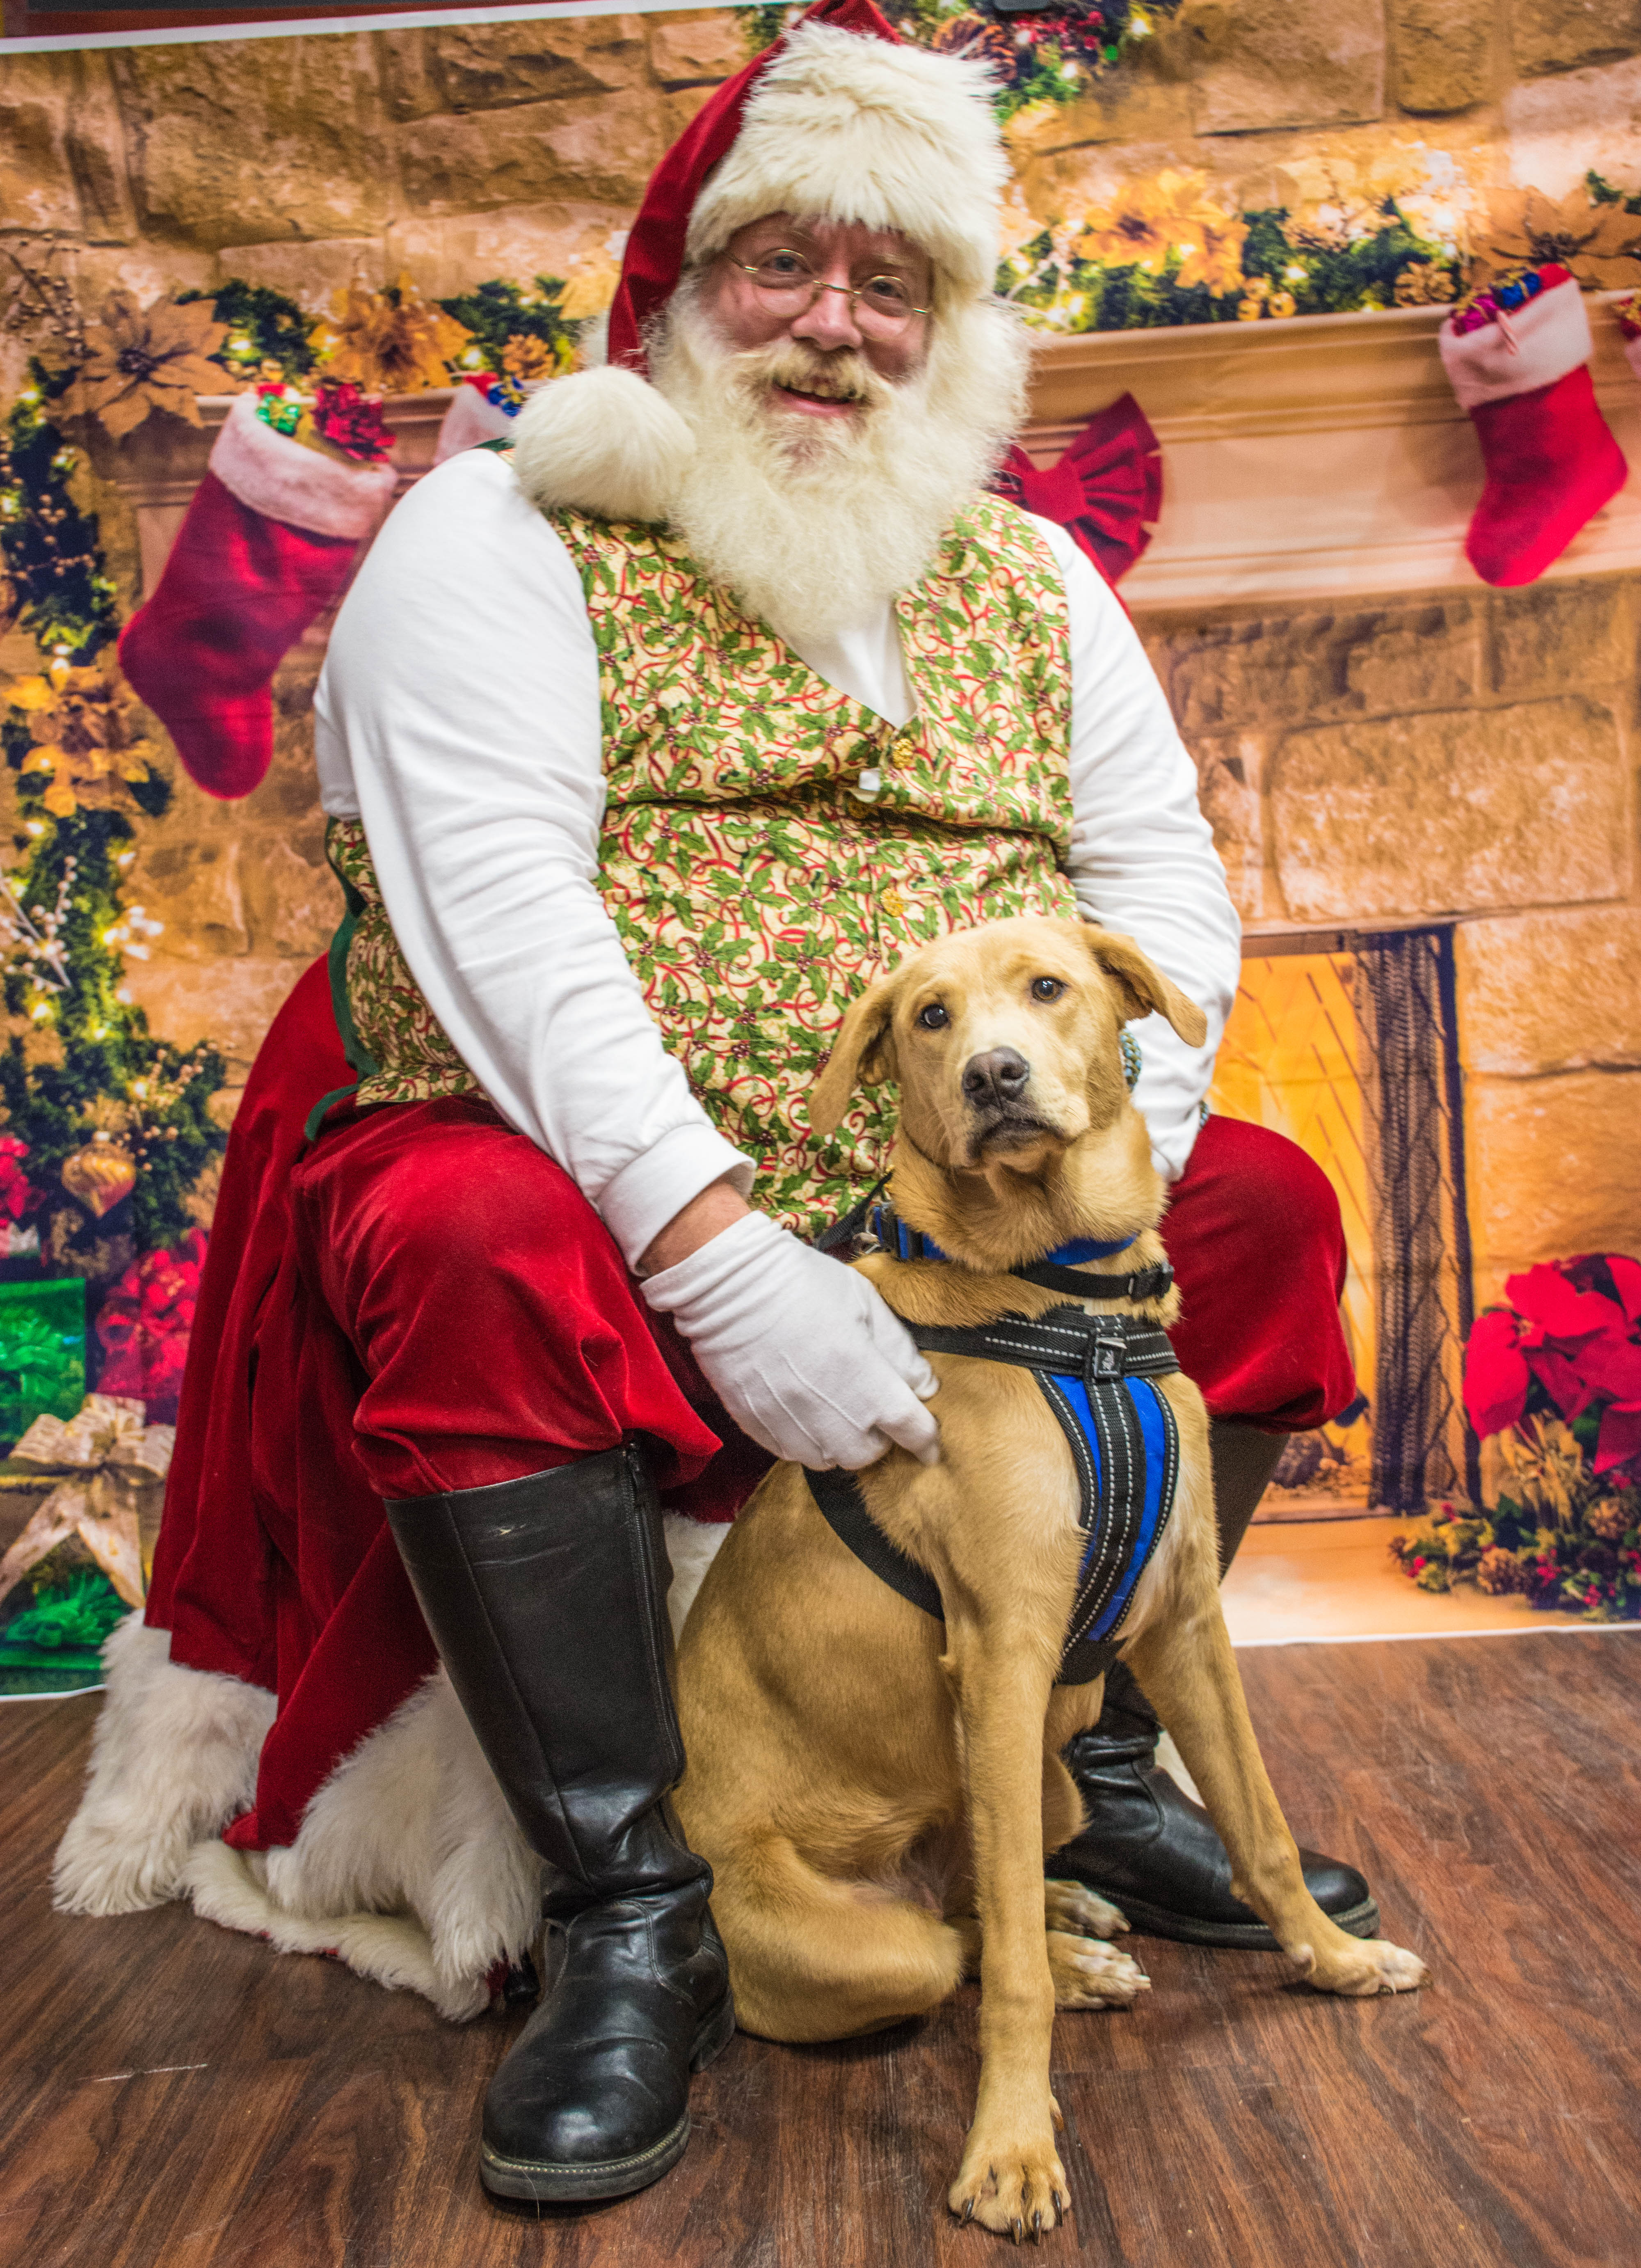
dogs, santa, love, dog, canidae, christmas, dog breed, christmas eve, companion dog, sporting group, carnivore, santa claus, fawn, christmas tree, costume, tree, great dane, golden retriever, holiday, fictional character, guard dog, fur